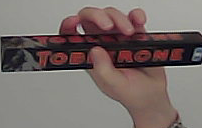
Product: toblerone_black